78xx

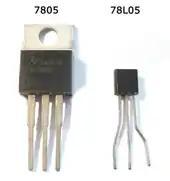
7805 in TO-220 and TO-92 packages

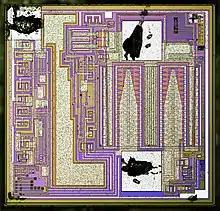
Internal die of a Tesla MA7805

78xx (sometimes L78xx, LM78xx, MC78xx...) is a family of self-contained fixed linear voltage regulator integrated circuits. The 78xx family is commonly used in electronic circuits requiring a regulated power supply due to their ease-of-use and low cost.